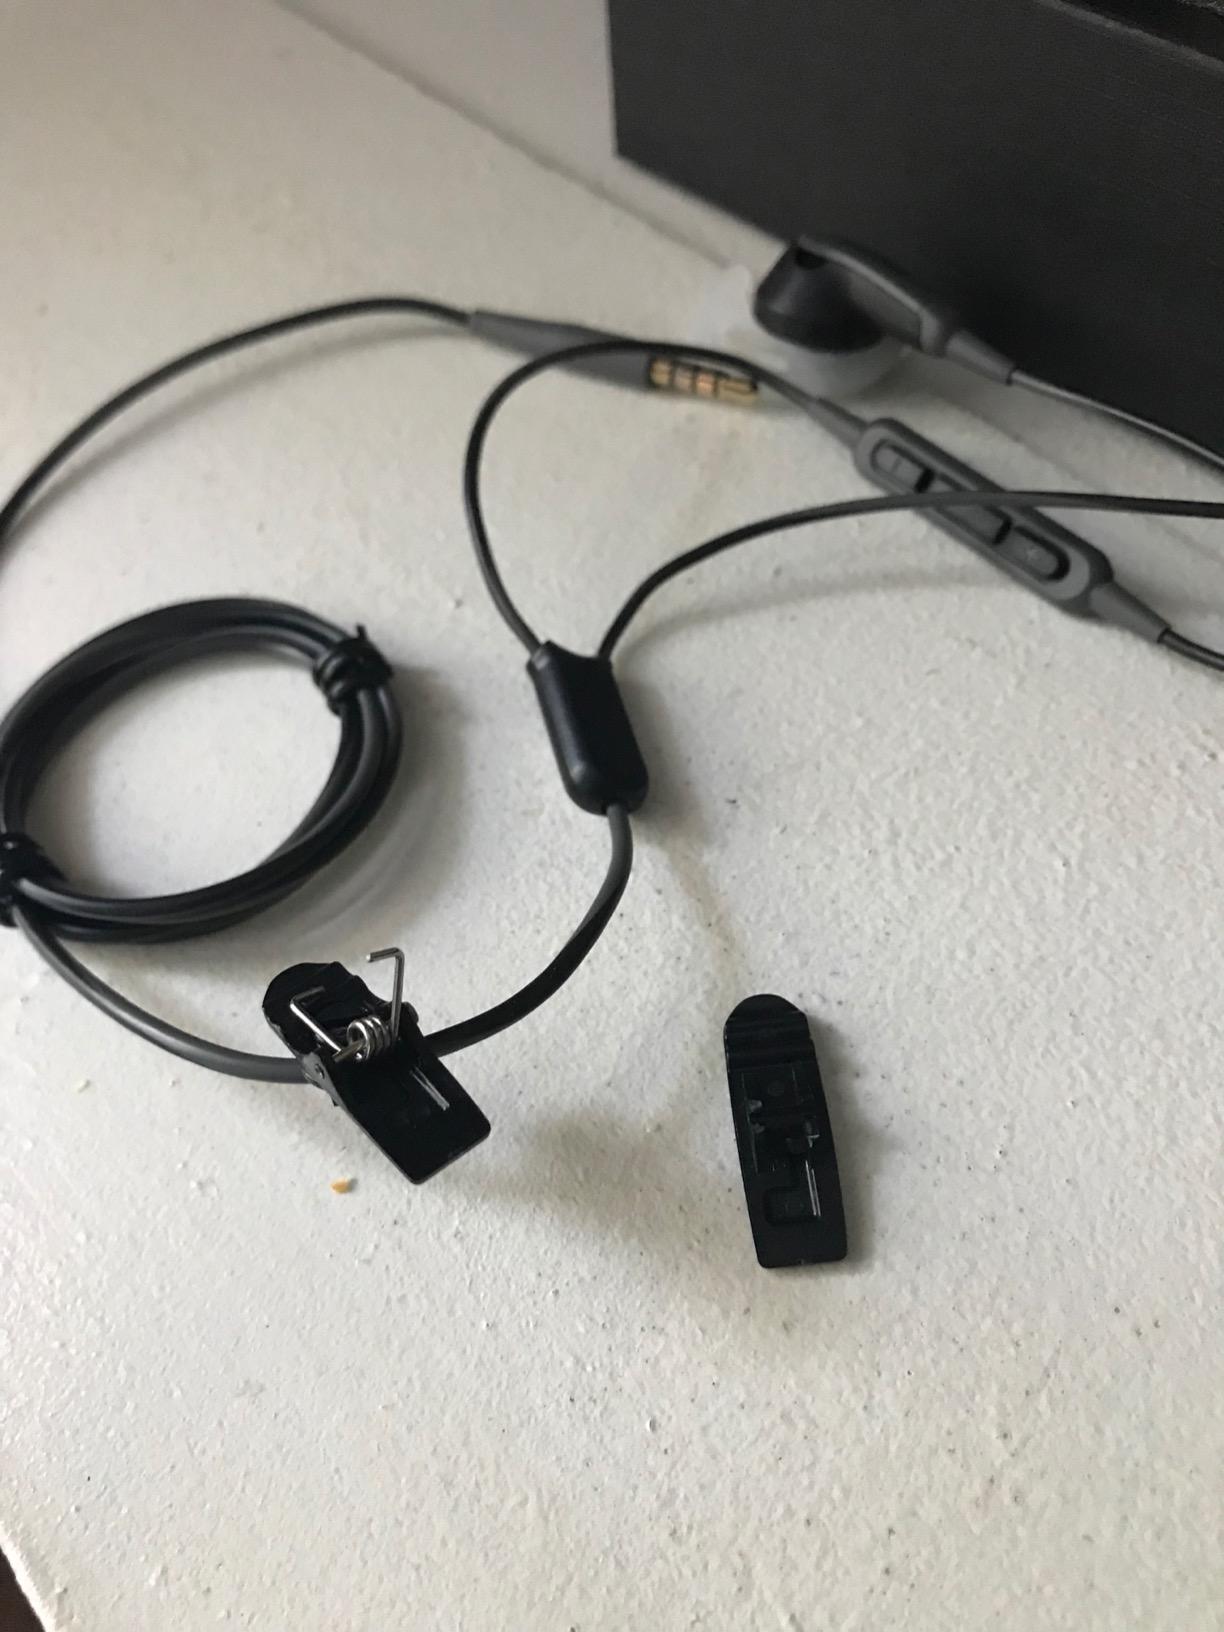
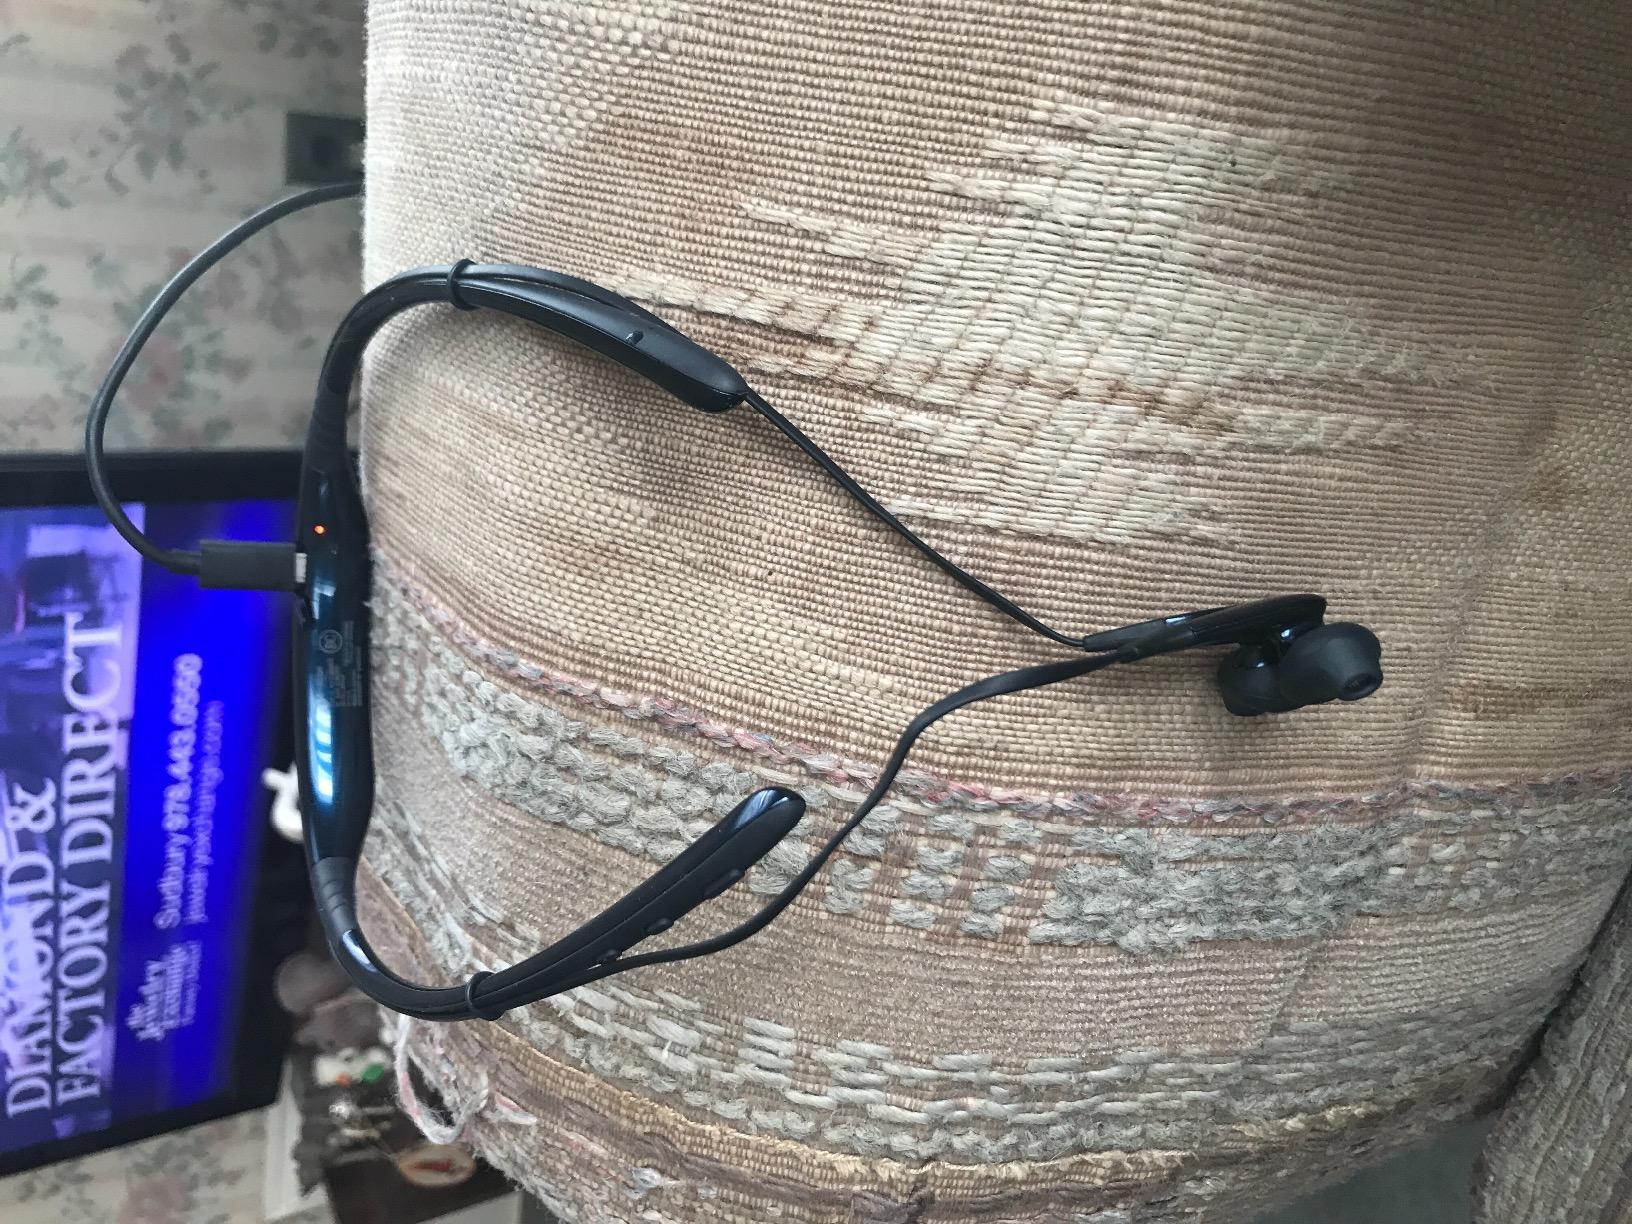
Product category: headphones
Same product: no